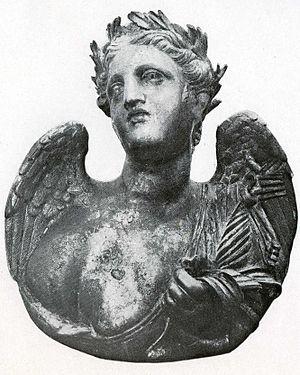
Buste de Niké provenant de l'épave de Mahdia, dans le catalogue du musée Alaoui, aujourd'hui musée national du Bardo de Tunis où il est conservé.
L'épave de Mahdia est un site archéologique sous-marin découvert à environ cinq kilomètres au large de la ville tunisienne de Mahdia, à mi-distance des sites archéologiques de Thapsus et Sullecthum.